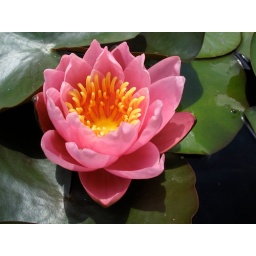
There is an impressive section of water lilies and other water plants at the nursery, used in landscaping.